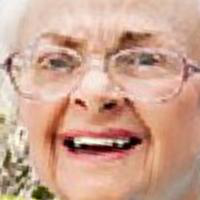
Age group: age 80 +